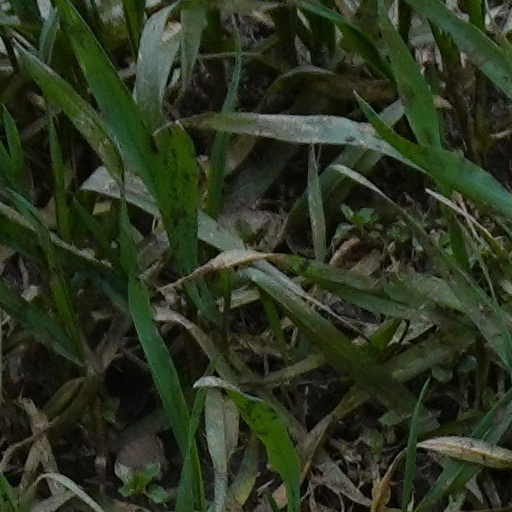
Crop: wheat